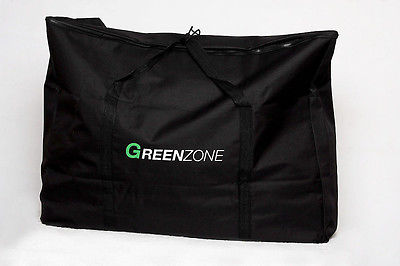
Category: bicycle